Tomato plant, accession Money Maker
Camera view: horizontal (90 deg, fisheye); turntable rotation: 210 degrees
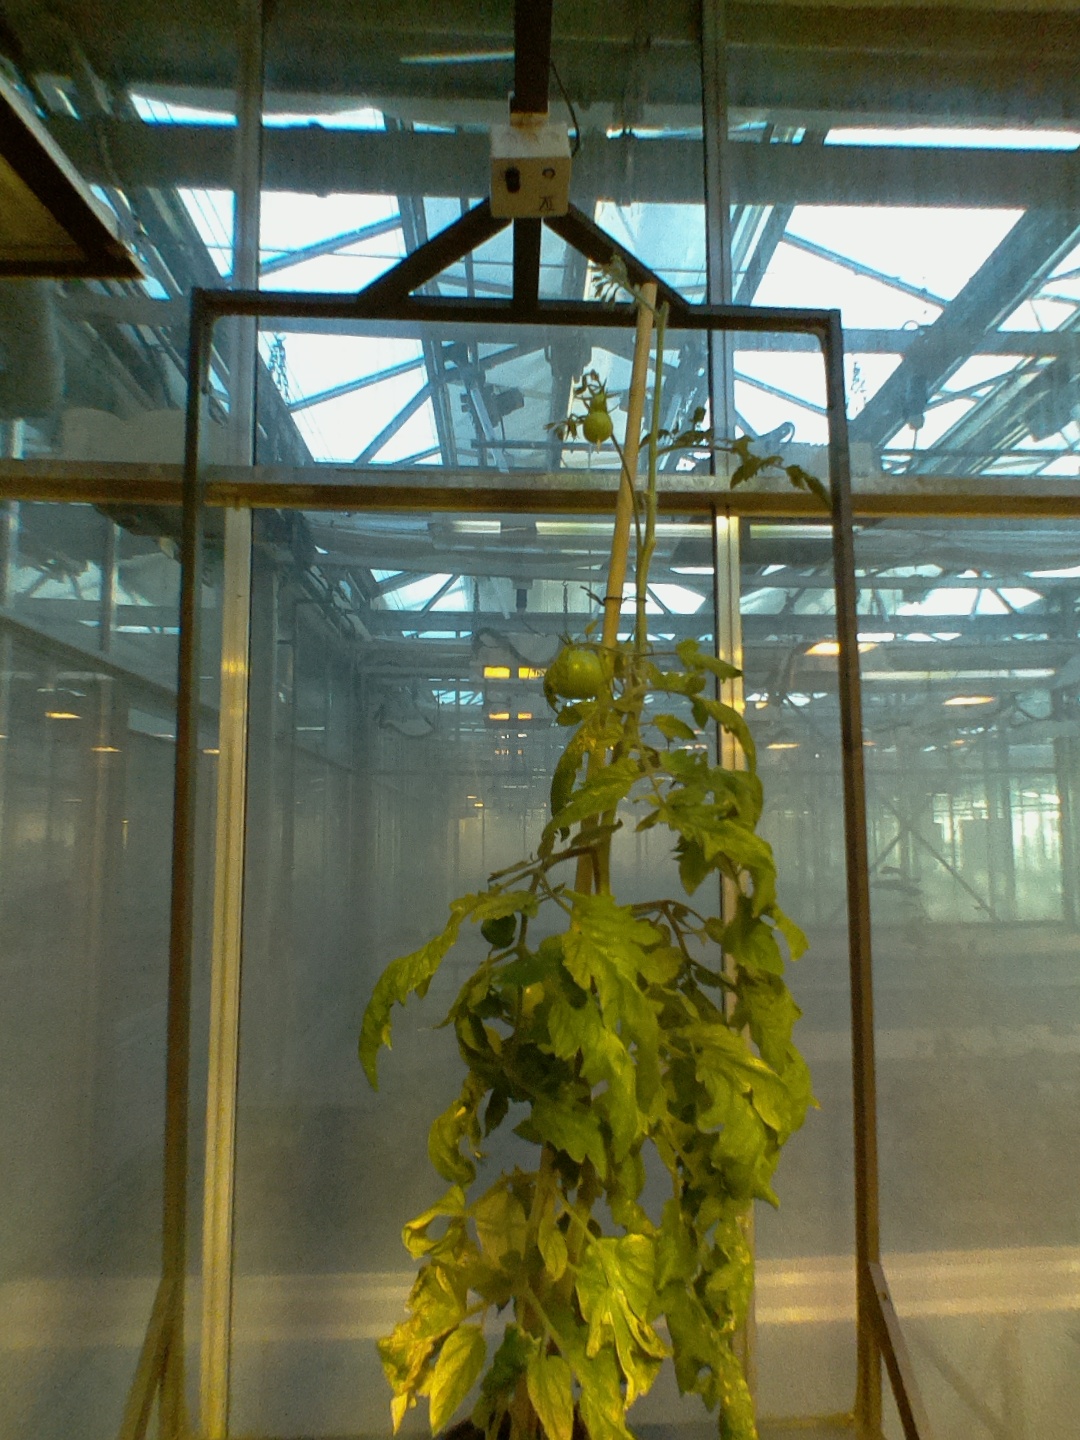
BBCH growth stage 79: 90% -100% of final fruit size